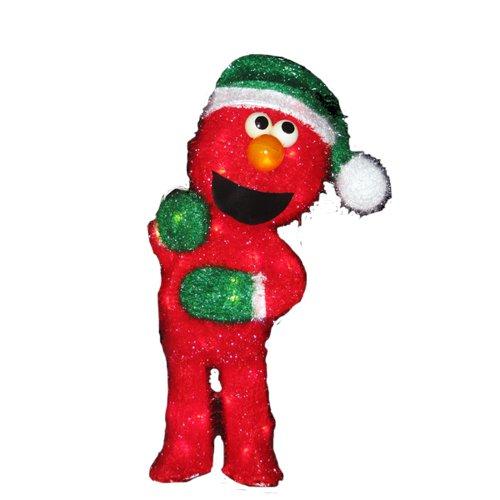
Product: Sesame Street 35-Light Elmo 3D Soft Tinsel Holiday Display, 18-Inch
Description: Sesame Street Elmo 3D Soft Tinsel Holiday Display.
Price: $42.47
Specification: ProductDimensions:11.8x8.3x6.7inches|ItemWeight:1.95pounds|ShippingWeight:1.95pounds(Viewshippingratesandpolicies)|Manufacturer:KurtS.AdlerInc.|ASIN:B005LKIW18|DomesticShipping:ItemcanbeshippedwithinU.S.|InternationalShipping:ThisitemcanbeshippedtoselectcountriesoutsideoftheU.S.LearnMore|ShippingAdvisory:Thisitemmustbeshippedseparatelyfromotheritemsinyourorder.Additionalshippingchargeswillnotapply.|Itemmodelnumber:SE9111